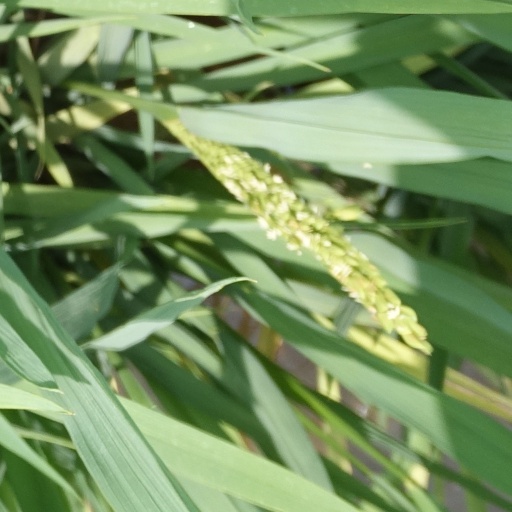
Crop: rice